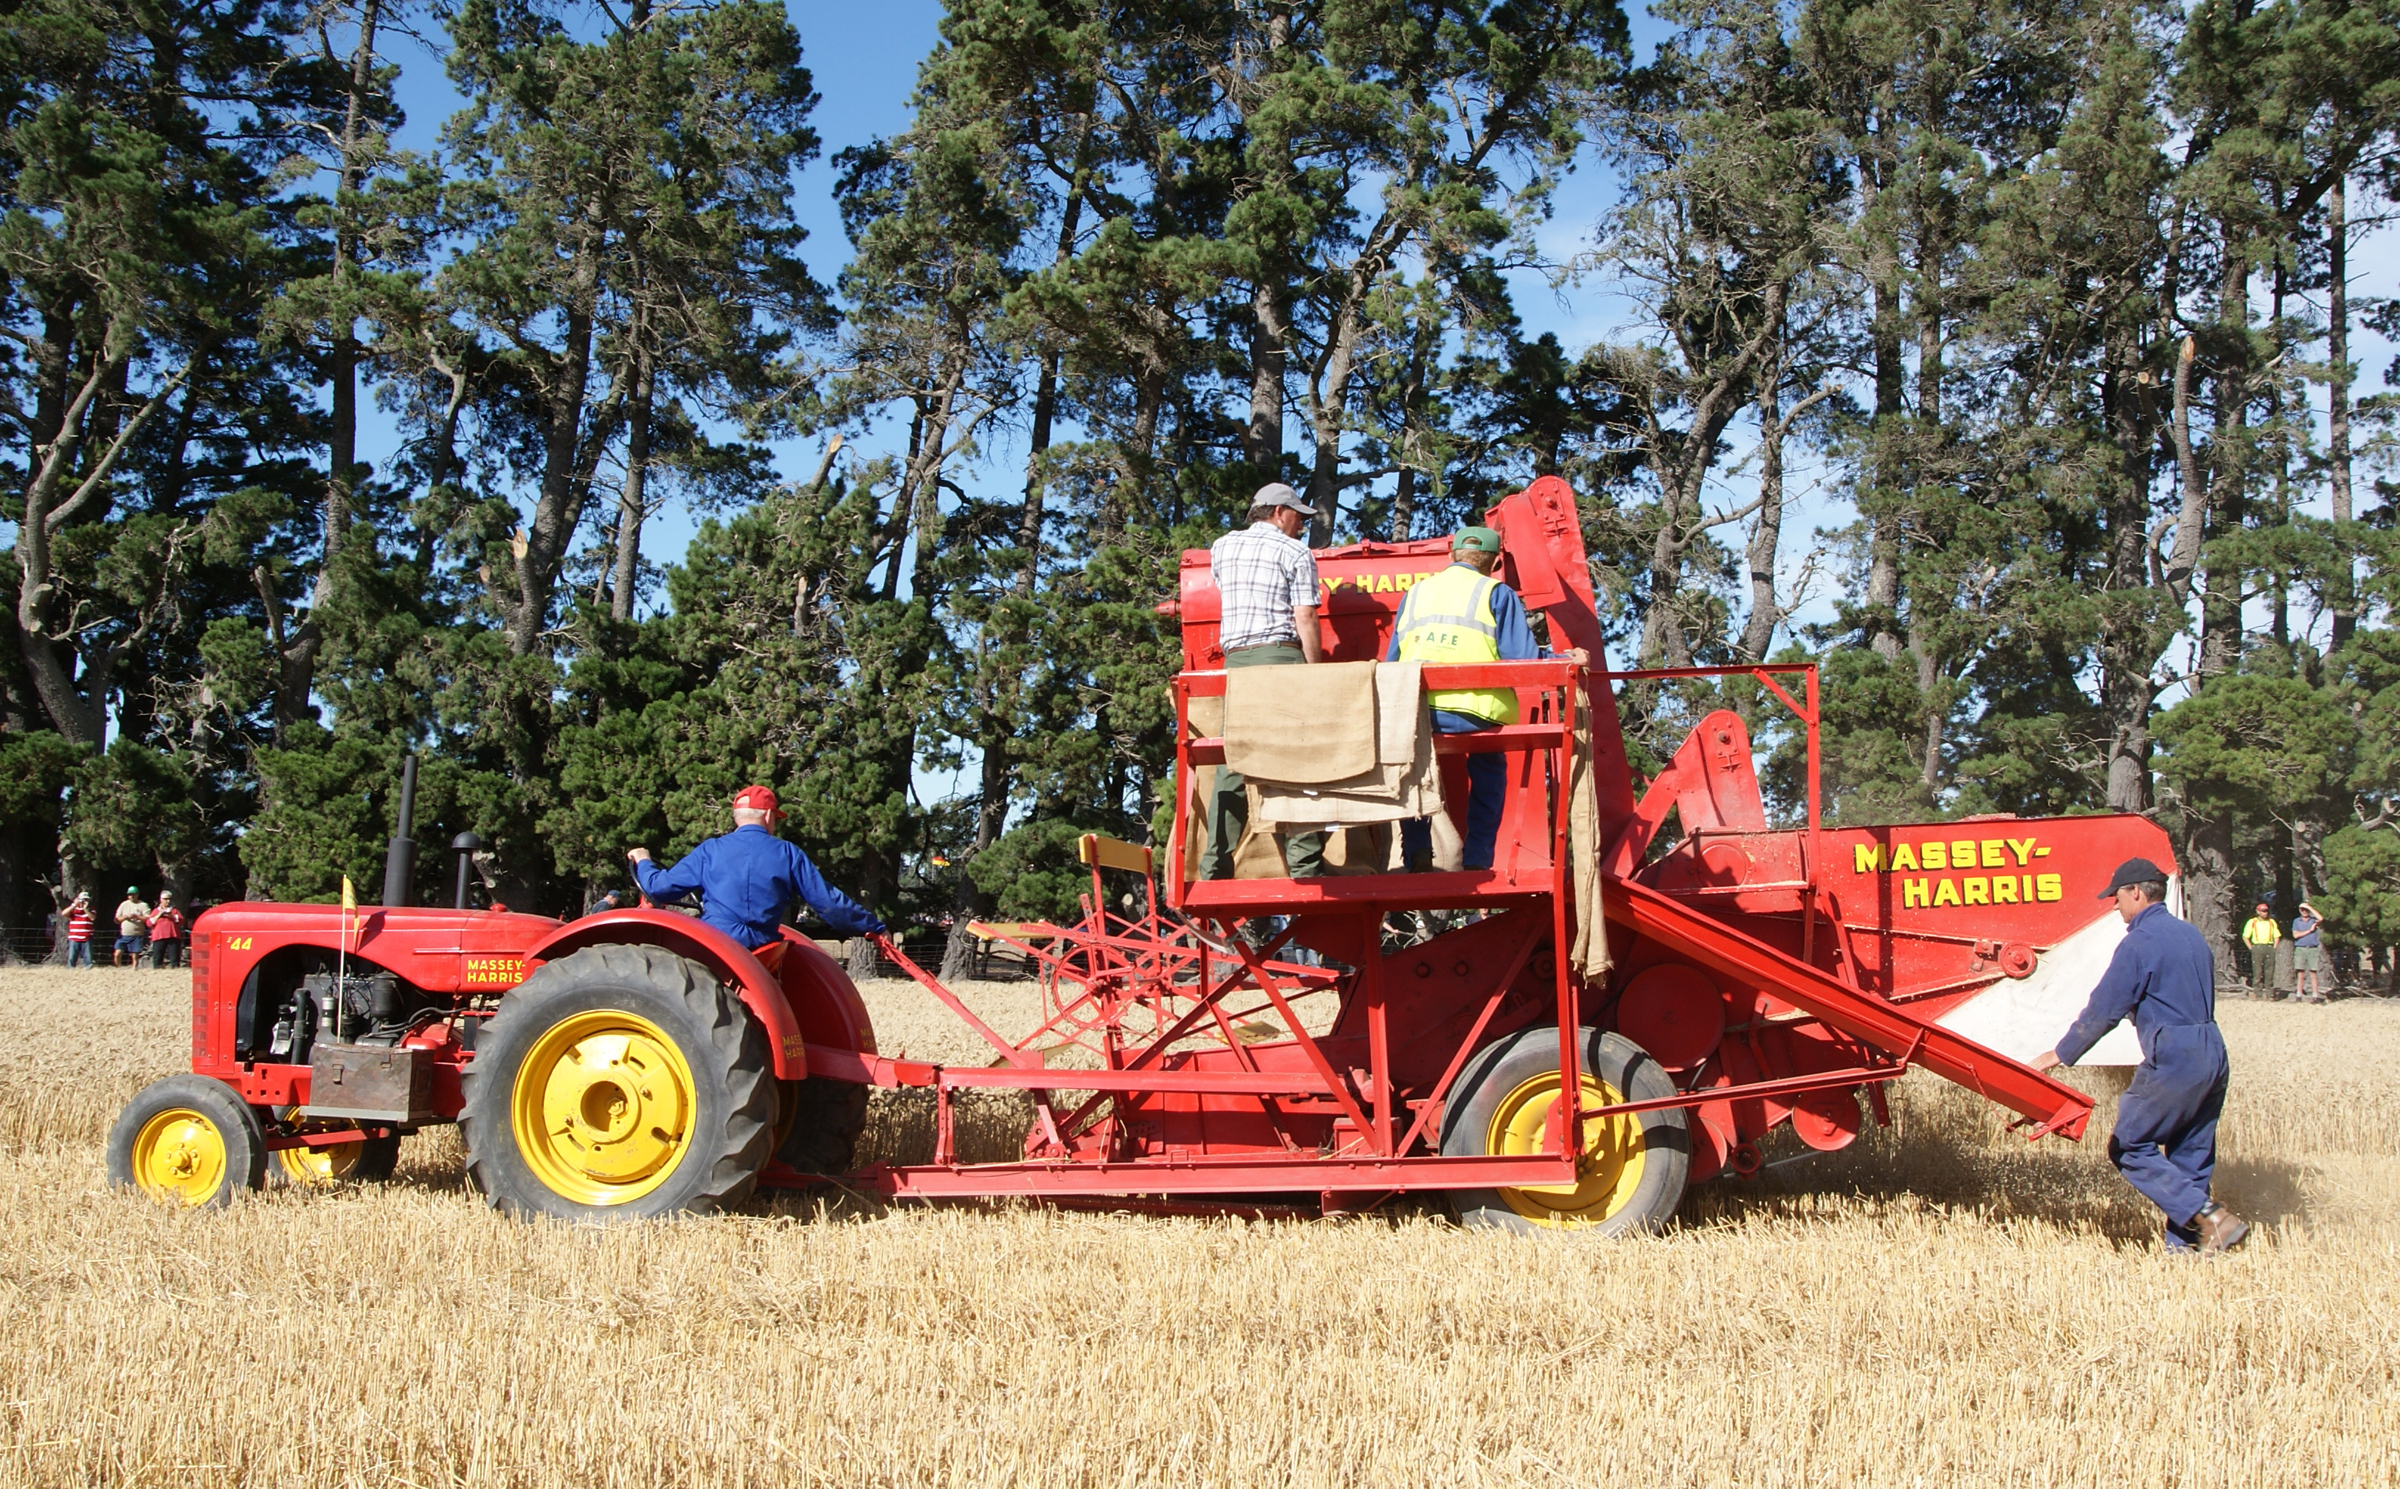
tractor, field, farm, wheat, asphalt, vehicle, agriculture, farmequiment, sonydslra300, harvesting, masseyharris, tractors, harvester, agricultural machinery, land vehicle